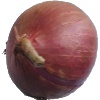
Label: Onion Red 1